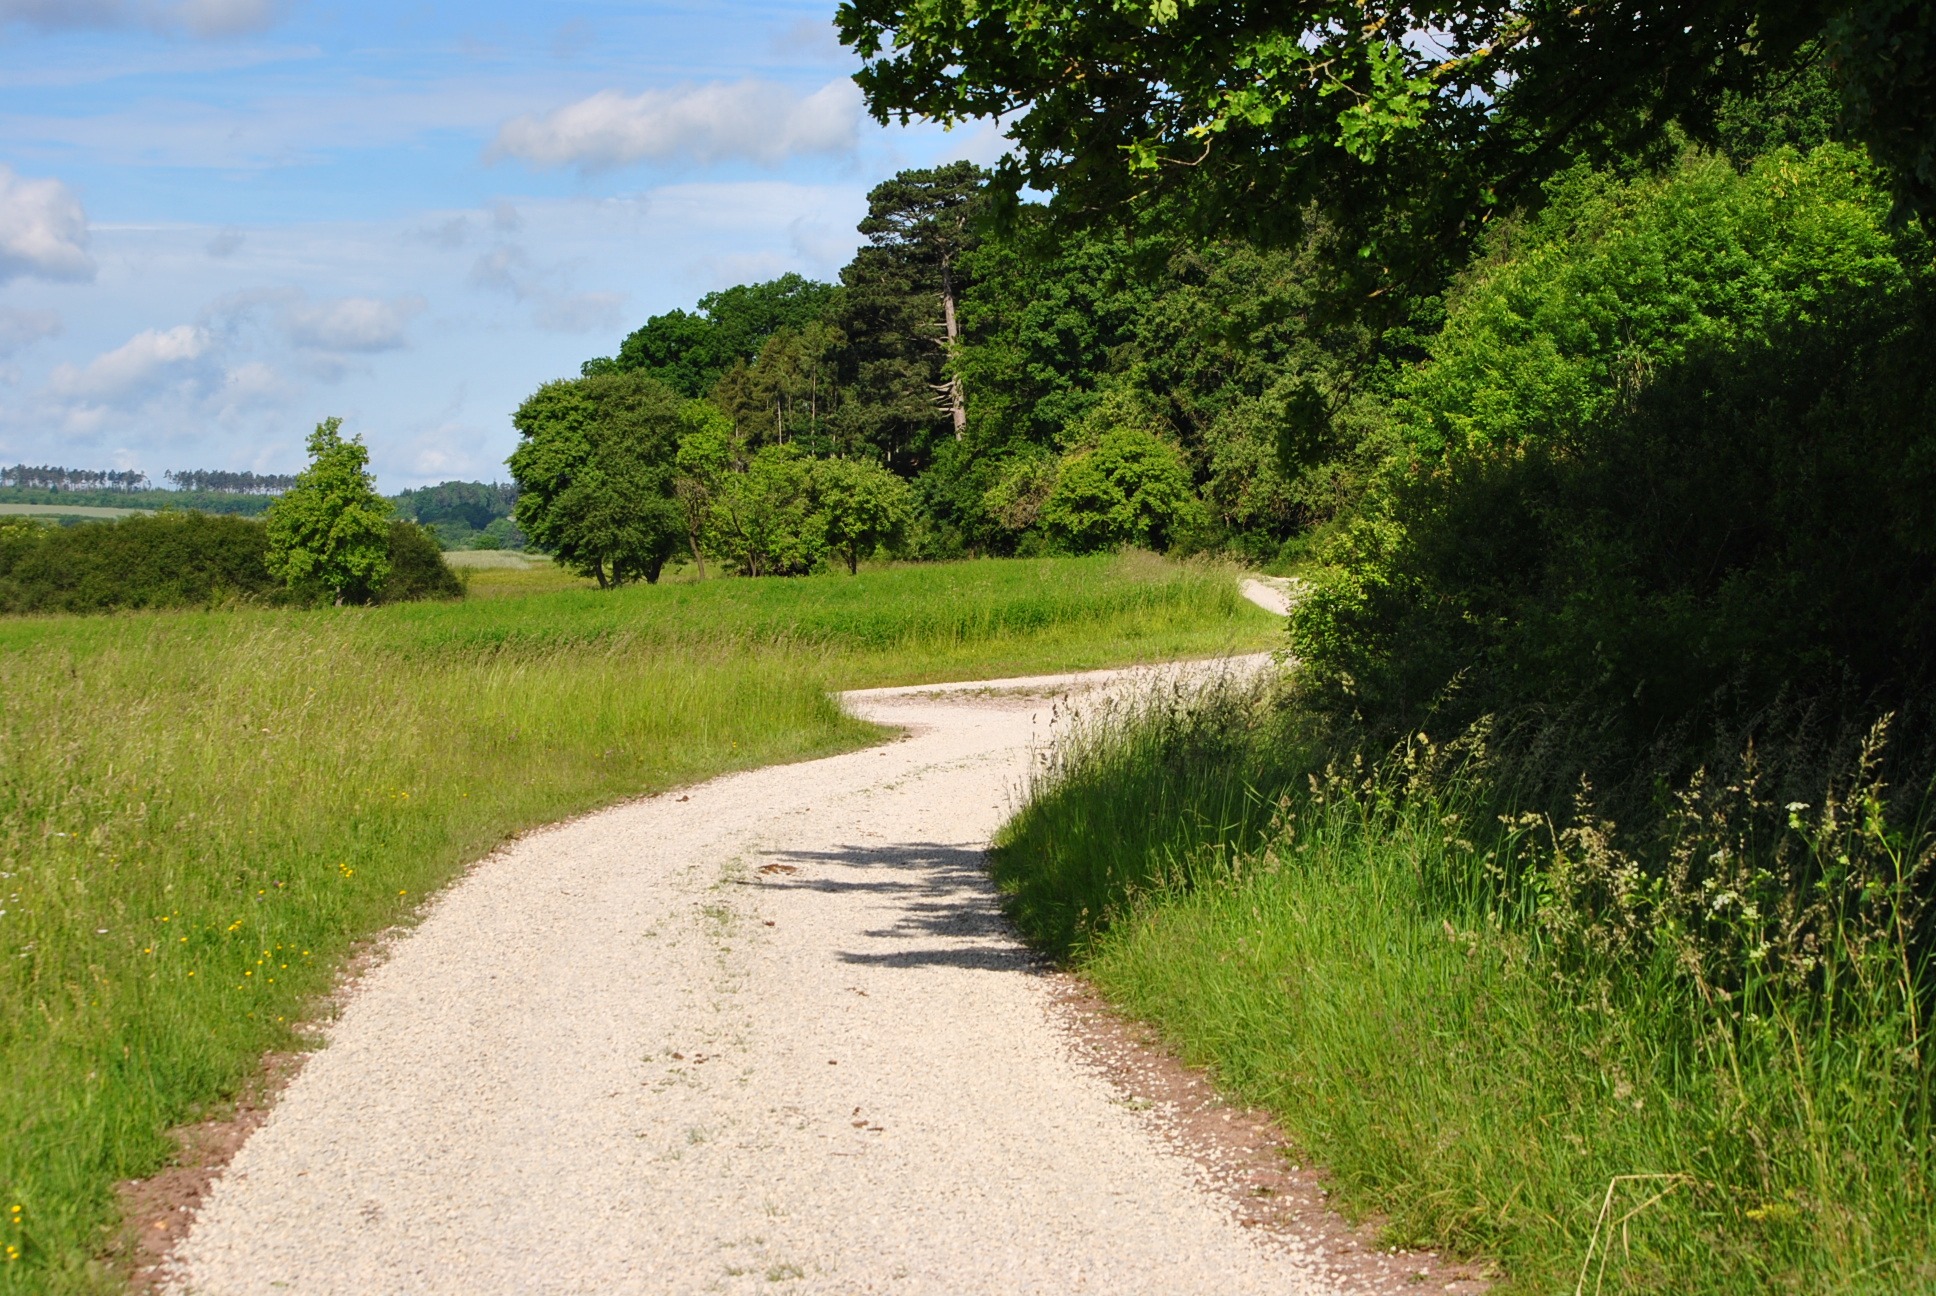
landscape, tree, nature, grass, plant, road, trail, field, lawn, meadow, hill, dirt road, spring, green, soil, lane, infrastructure, mood, away, ecosystem, friendly, rural area, natural environment